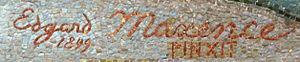
Signature d'Edgard Maxence sur le panneau de mosaïque représentant l'Ascension, basilique Notre-Dame du Rosaire, Lourdes, Hautes-Pyrénées, France.
Edgard Maxence est un peintre symboliste français.